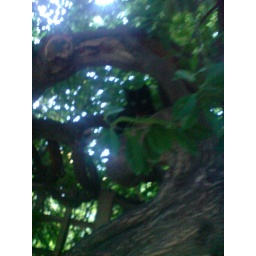
Our local black cat in her natural habitat!